Rhombicosidodecahedron

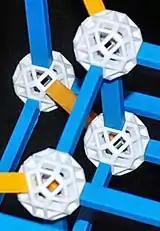
A version with golden rectangles is used as vertex element of the construction set Zometool.

This polyhedron is topologically related as a part of a sequence of cantellated polyhedra with vertex figure (3.4.n.4), which continues as tilings of the hyperbolic plane. These vertex-transitive figures have (*n32) reflectional symmetry.